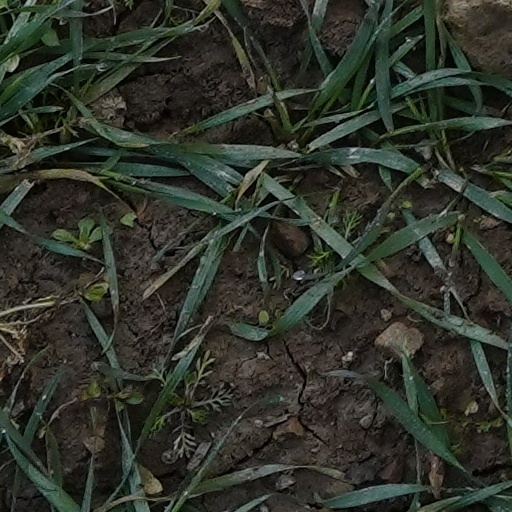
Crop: wheat